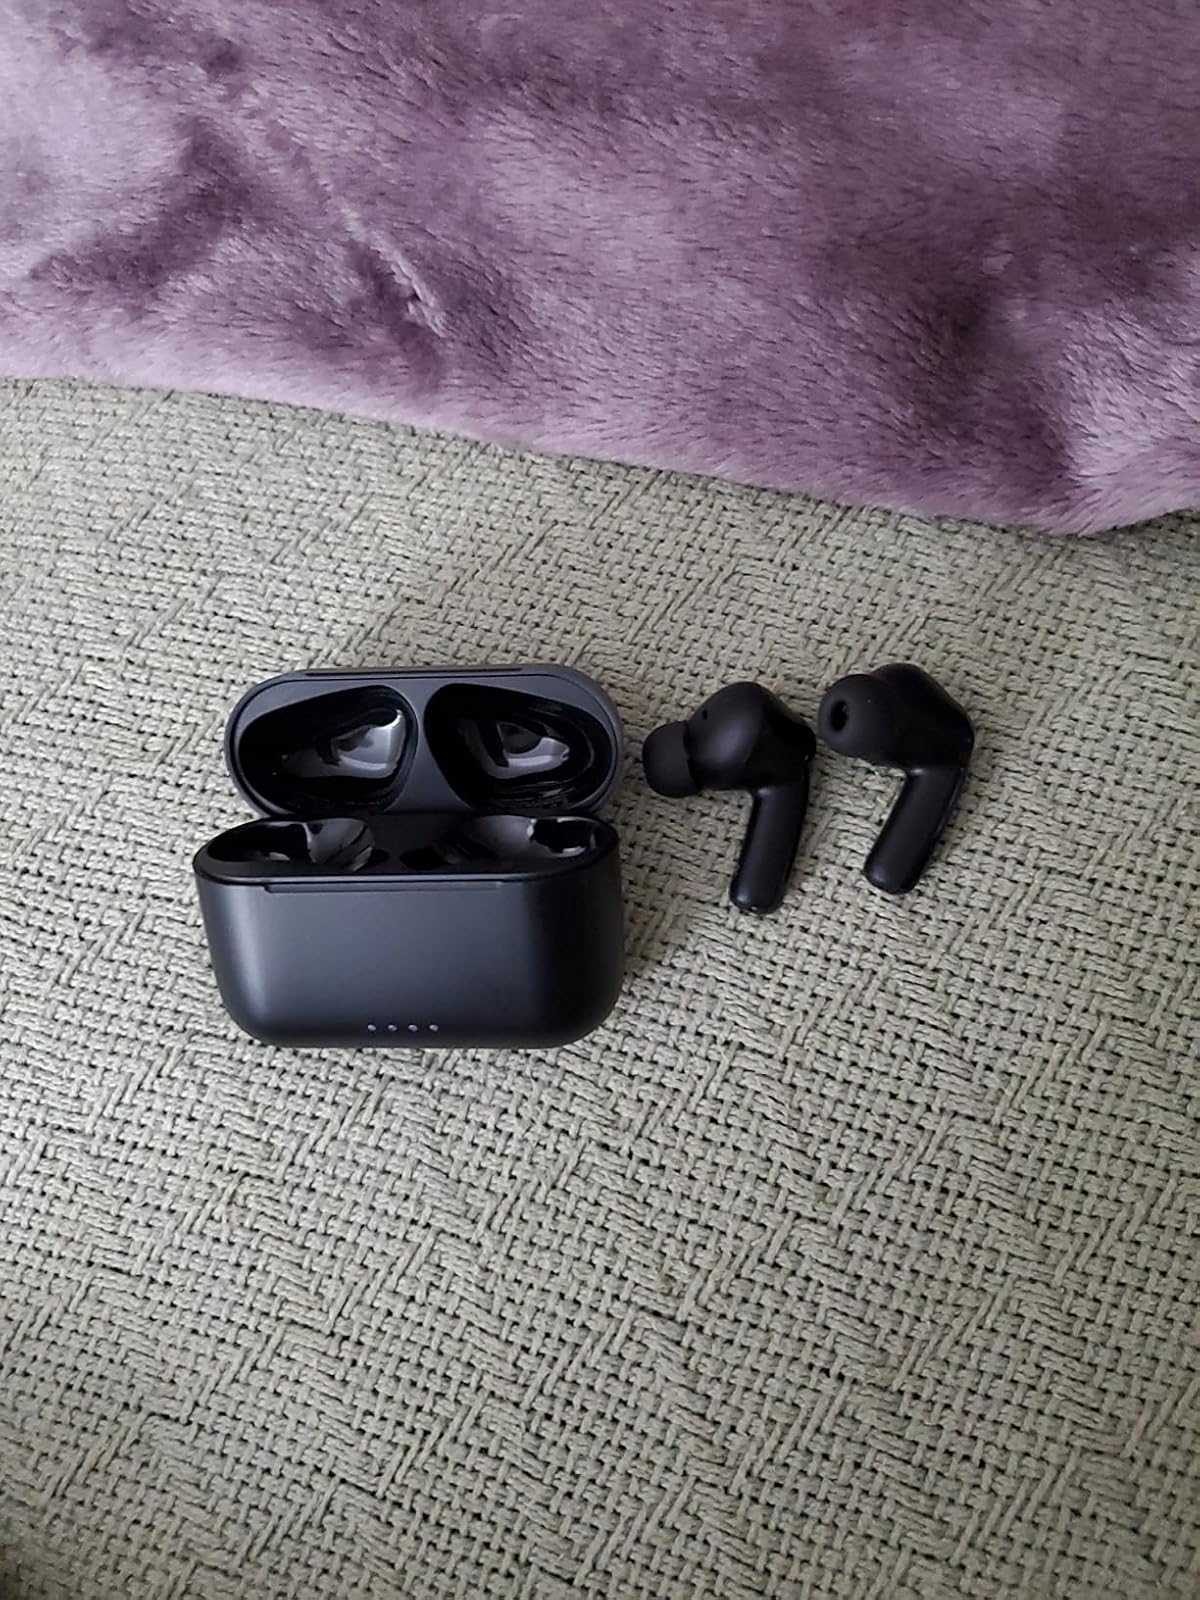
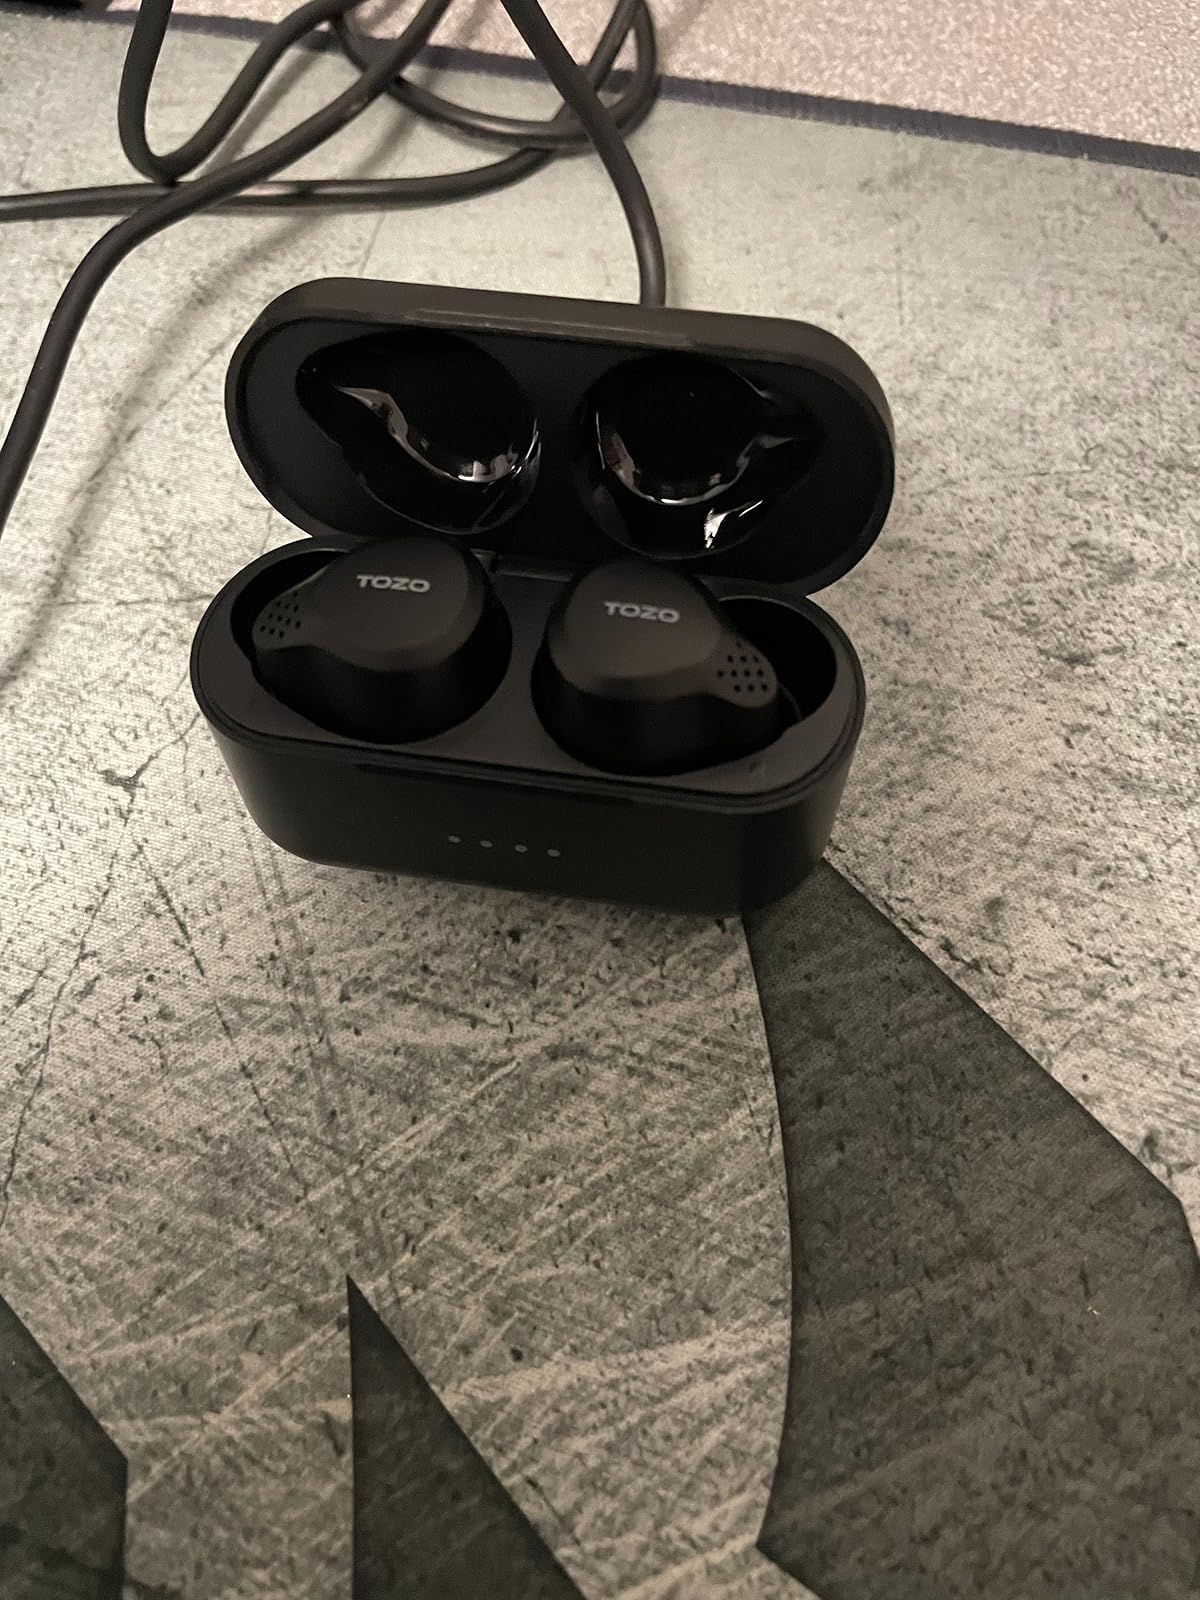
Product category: earbuds
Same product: no